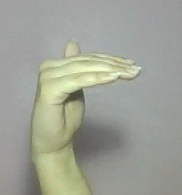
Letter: khaa